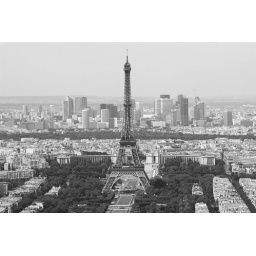
Eiffel Tower in black and white